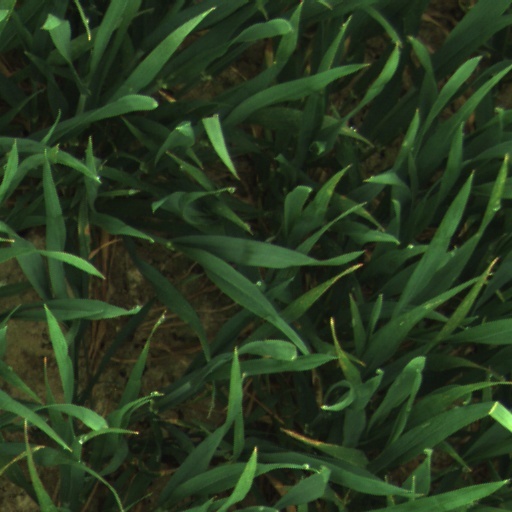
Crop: wheat